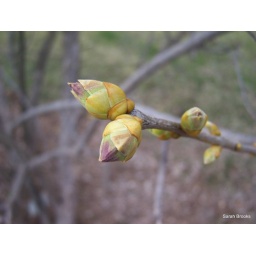
standing by the trees. a peek of lovely green shows. spring is arising. SOOC, buds outside of blimpie